Sky position (RA, Dec in degrees): 241.619, 7.646
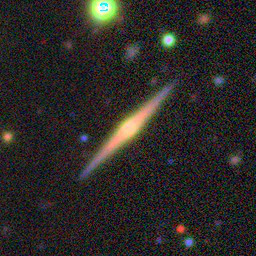
Galaxy morphology: Edge-on Galaxies with Bulge